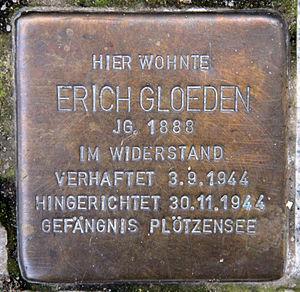
Erich Gloeden est un architecte allemand, résistant au nazisme, né sous le nom « Loevy » le 23 août 1888 à Berlin et mort le 30 novembre 1944, exécuté dans la prison de Berlin-Plötzensee.
Elisabeth Charlotte Gloeden est une juriste allemande, résistante au régime nazi, née Kuznitzky le 9 décembre 1903 à Cologne et morte le 30 novembre 1944, exécutée dans la prison de Berlin-Plötzensee. Elle est aussi connue sous le nom de Lieselotte Gloeden ou plus simplement Lilo Gloeden.